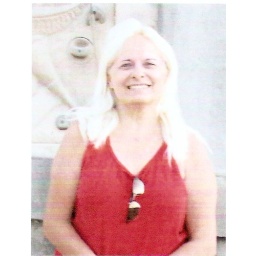
Posing in front of a rock climing wall at six flags.